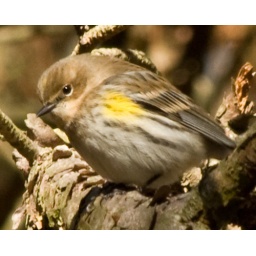
yellow rumped warbler in pine tree